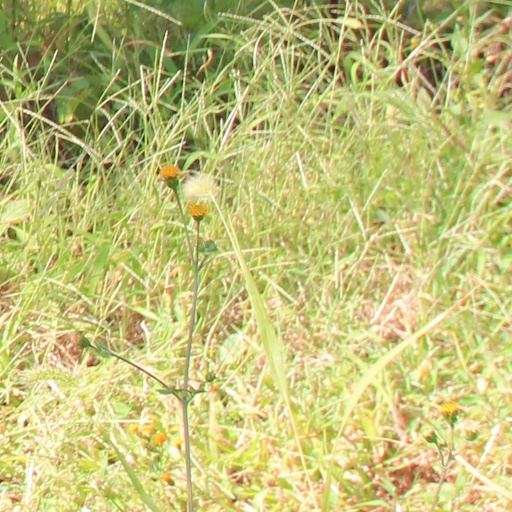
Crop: grape